Antonello Gagini

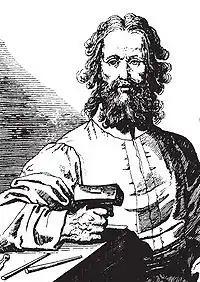
Antonello Gagini

Antonello Gagini (1478–1536) was an Italian sculptor of the Renaissance, mainly active in Sicily and Calabria.